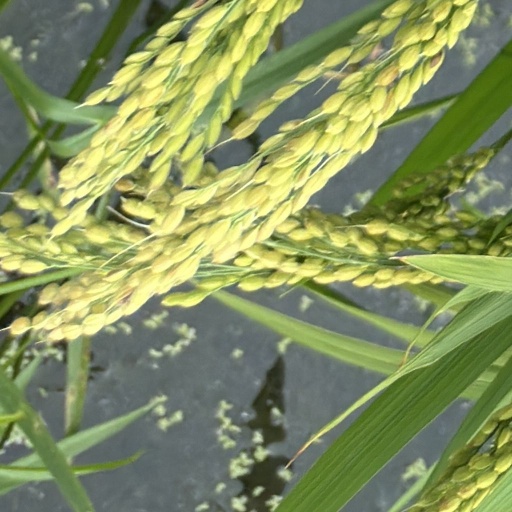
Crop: rice